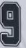
Number: 9